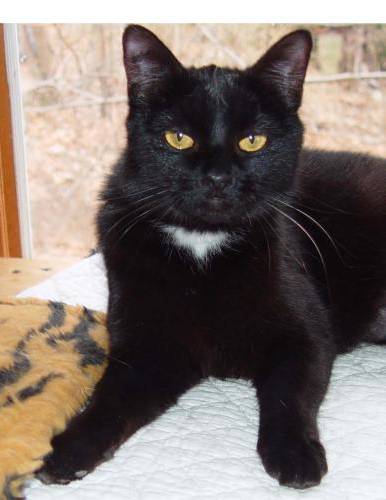
Label: cat